Garda Síochána

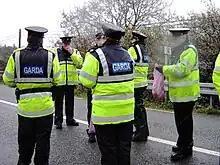
A group of Gardaí in uniform

The Garda Síochána (Temporary Provisions) Act 1923 enacted after the creation of the Irish Free State on 8 August 1923, provided for the creation of "a force of police to be called and known as 'The . Under section 22, The Civic Guard were deemed to have been established under and to be governed by the Act. The law therefore effectively renamed the existing force.